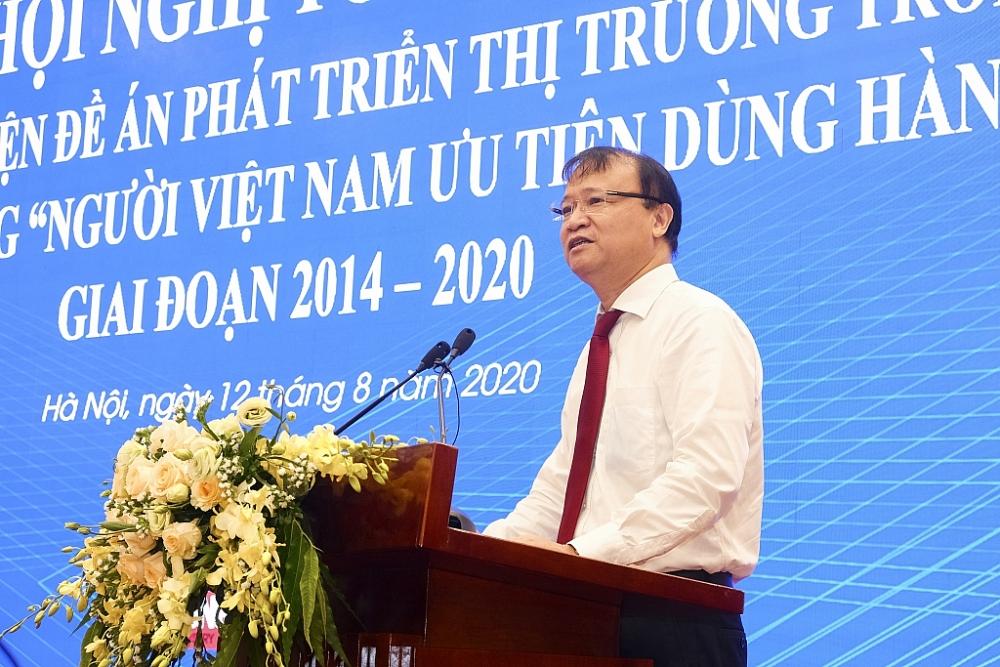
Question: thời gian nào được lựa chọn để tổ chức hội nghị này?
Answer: ngày 12 tháng 8 năm 2020